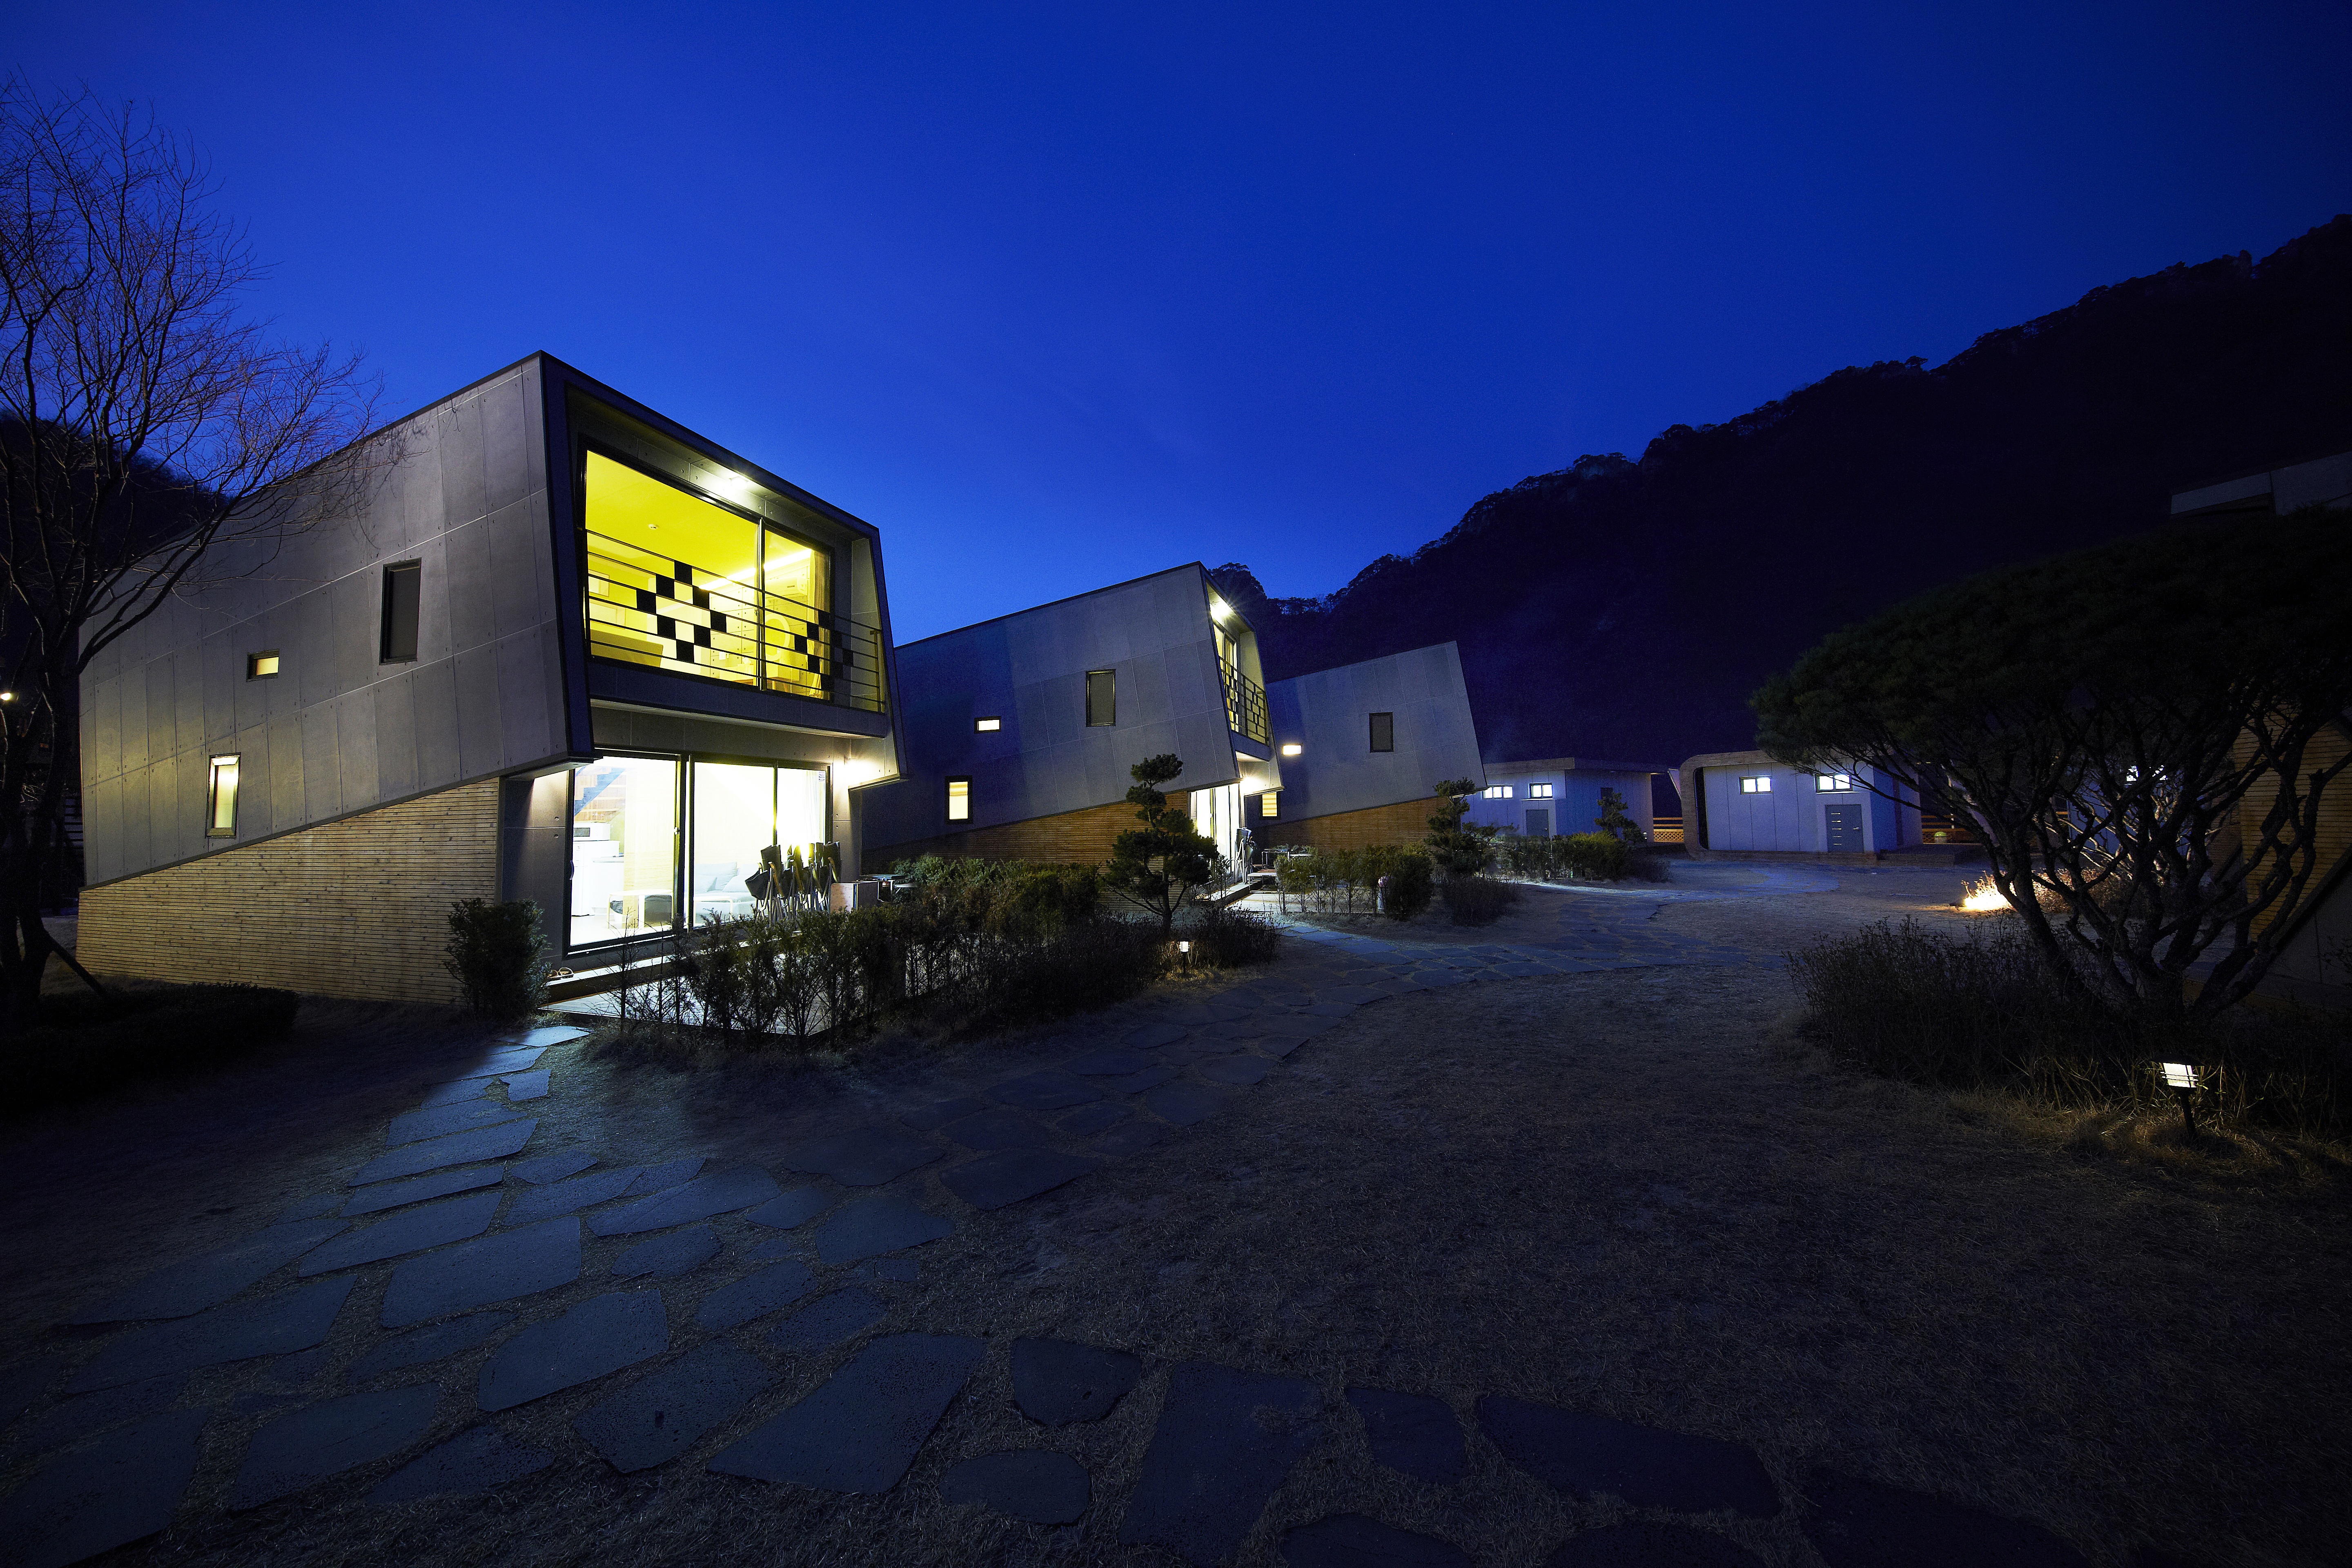
light, night, house, dusk, evening, darkness, lighting, pension, night view, hugh sat pia, camping site